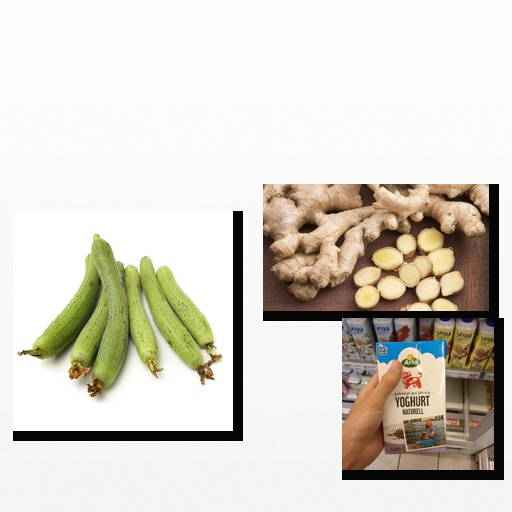
Food items: yoghurt, ridge_gourd, ginger